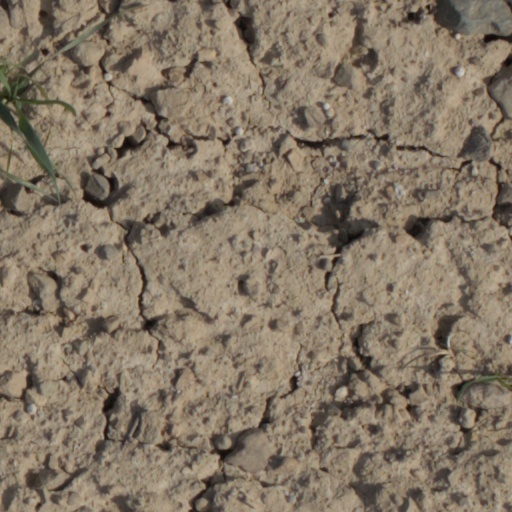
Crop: wheat